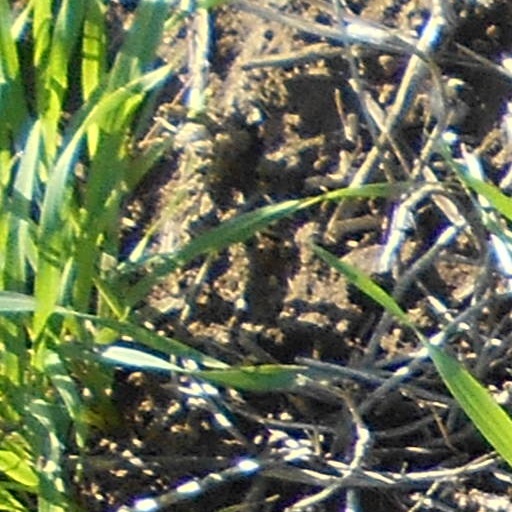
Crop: wheat